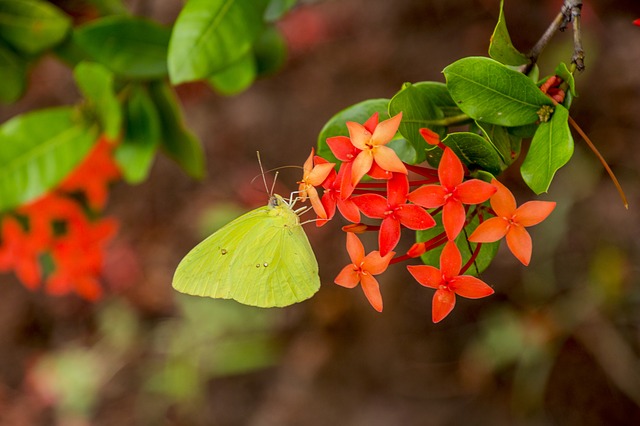
Label: farfalla